Alena Aladava

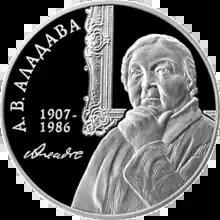
Aladava on the reverse of a commemorative Belarusian rubel coin

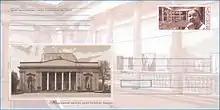
Aladava on a 2007 Belarusian postcard

To commemorate the centenary of her birth, Aladava was featured on the 1 and 10 rubel coins. She was also featured on a commemorative stamp.